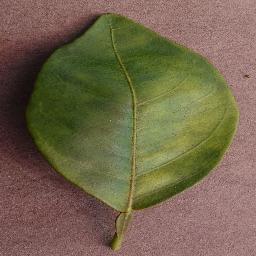
Label: Orange___Haunglongbing_(Citrus_greening)